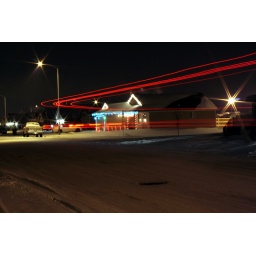
Delivery truck drove by as I was shooting a house with xmas lights.